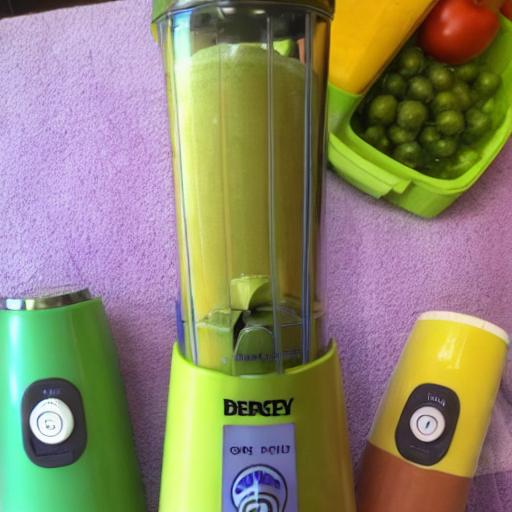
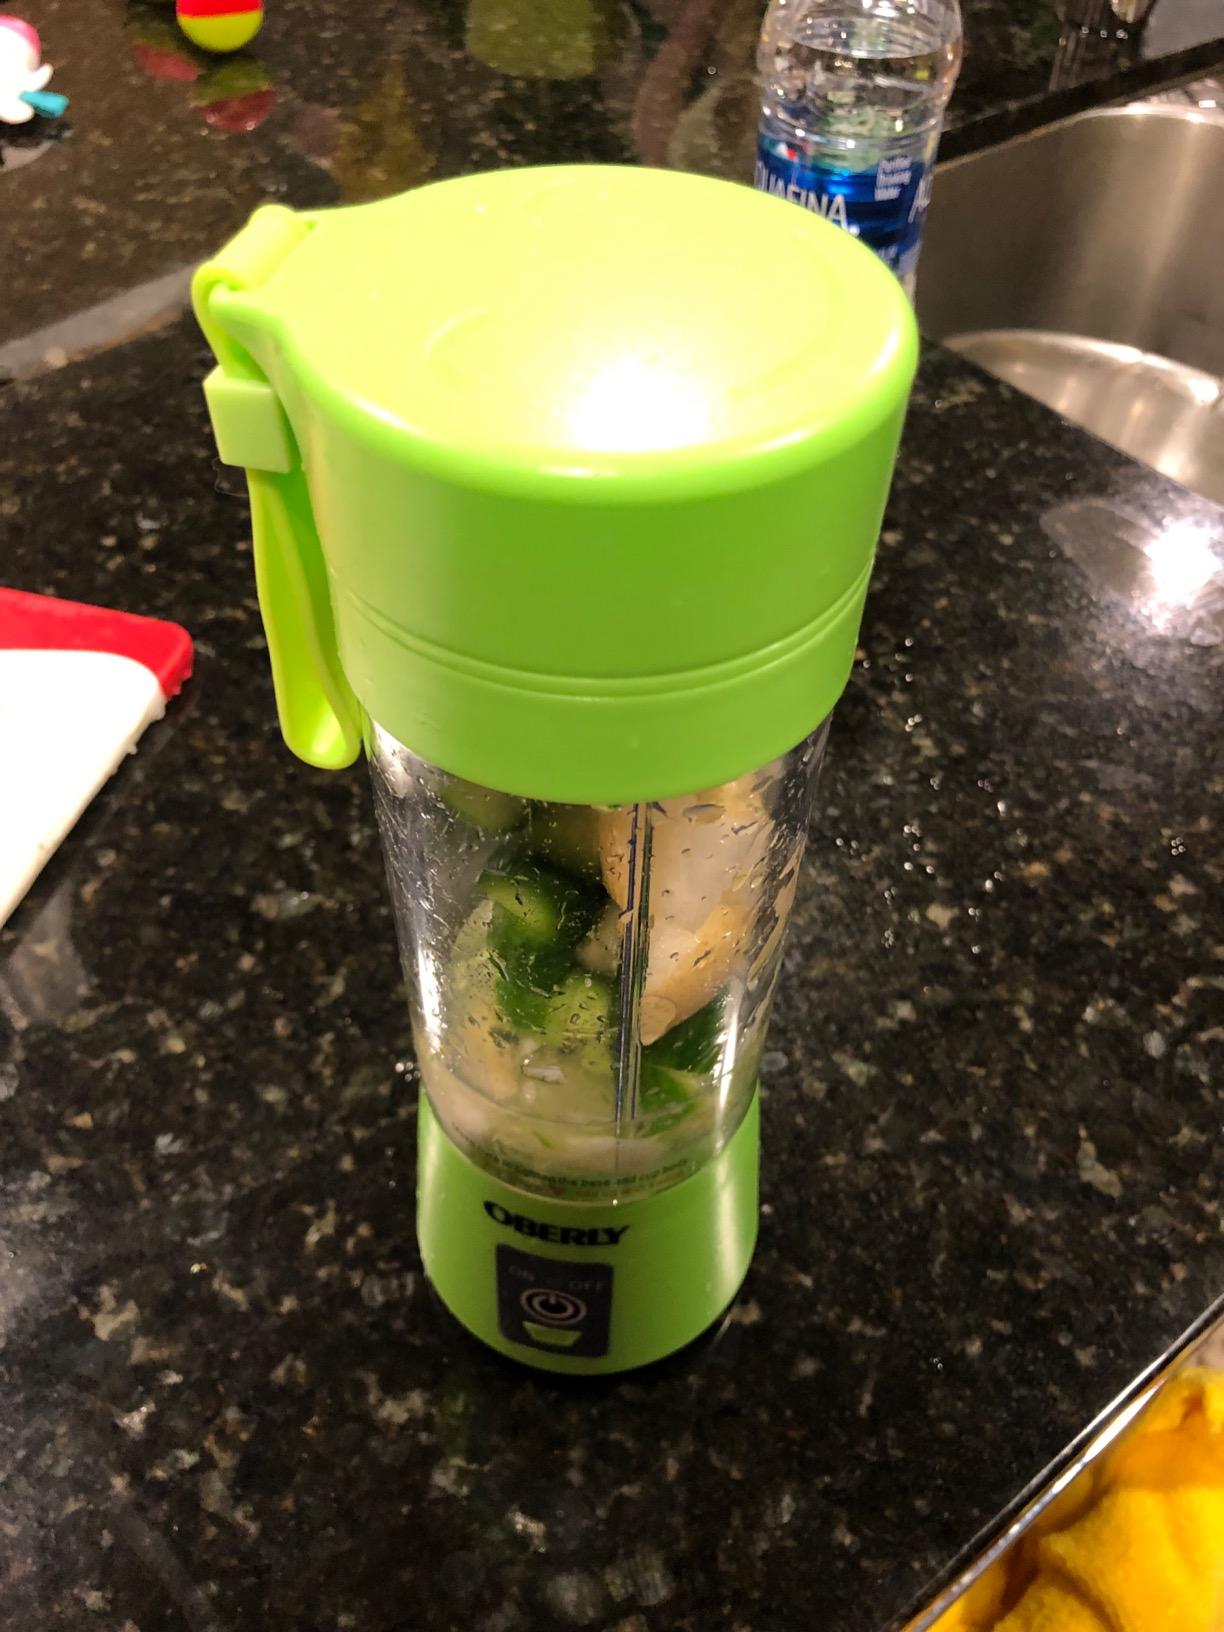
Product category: items_blender
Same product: no